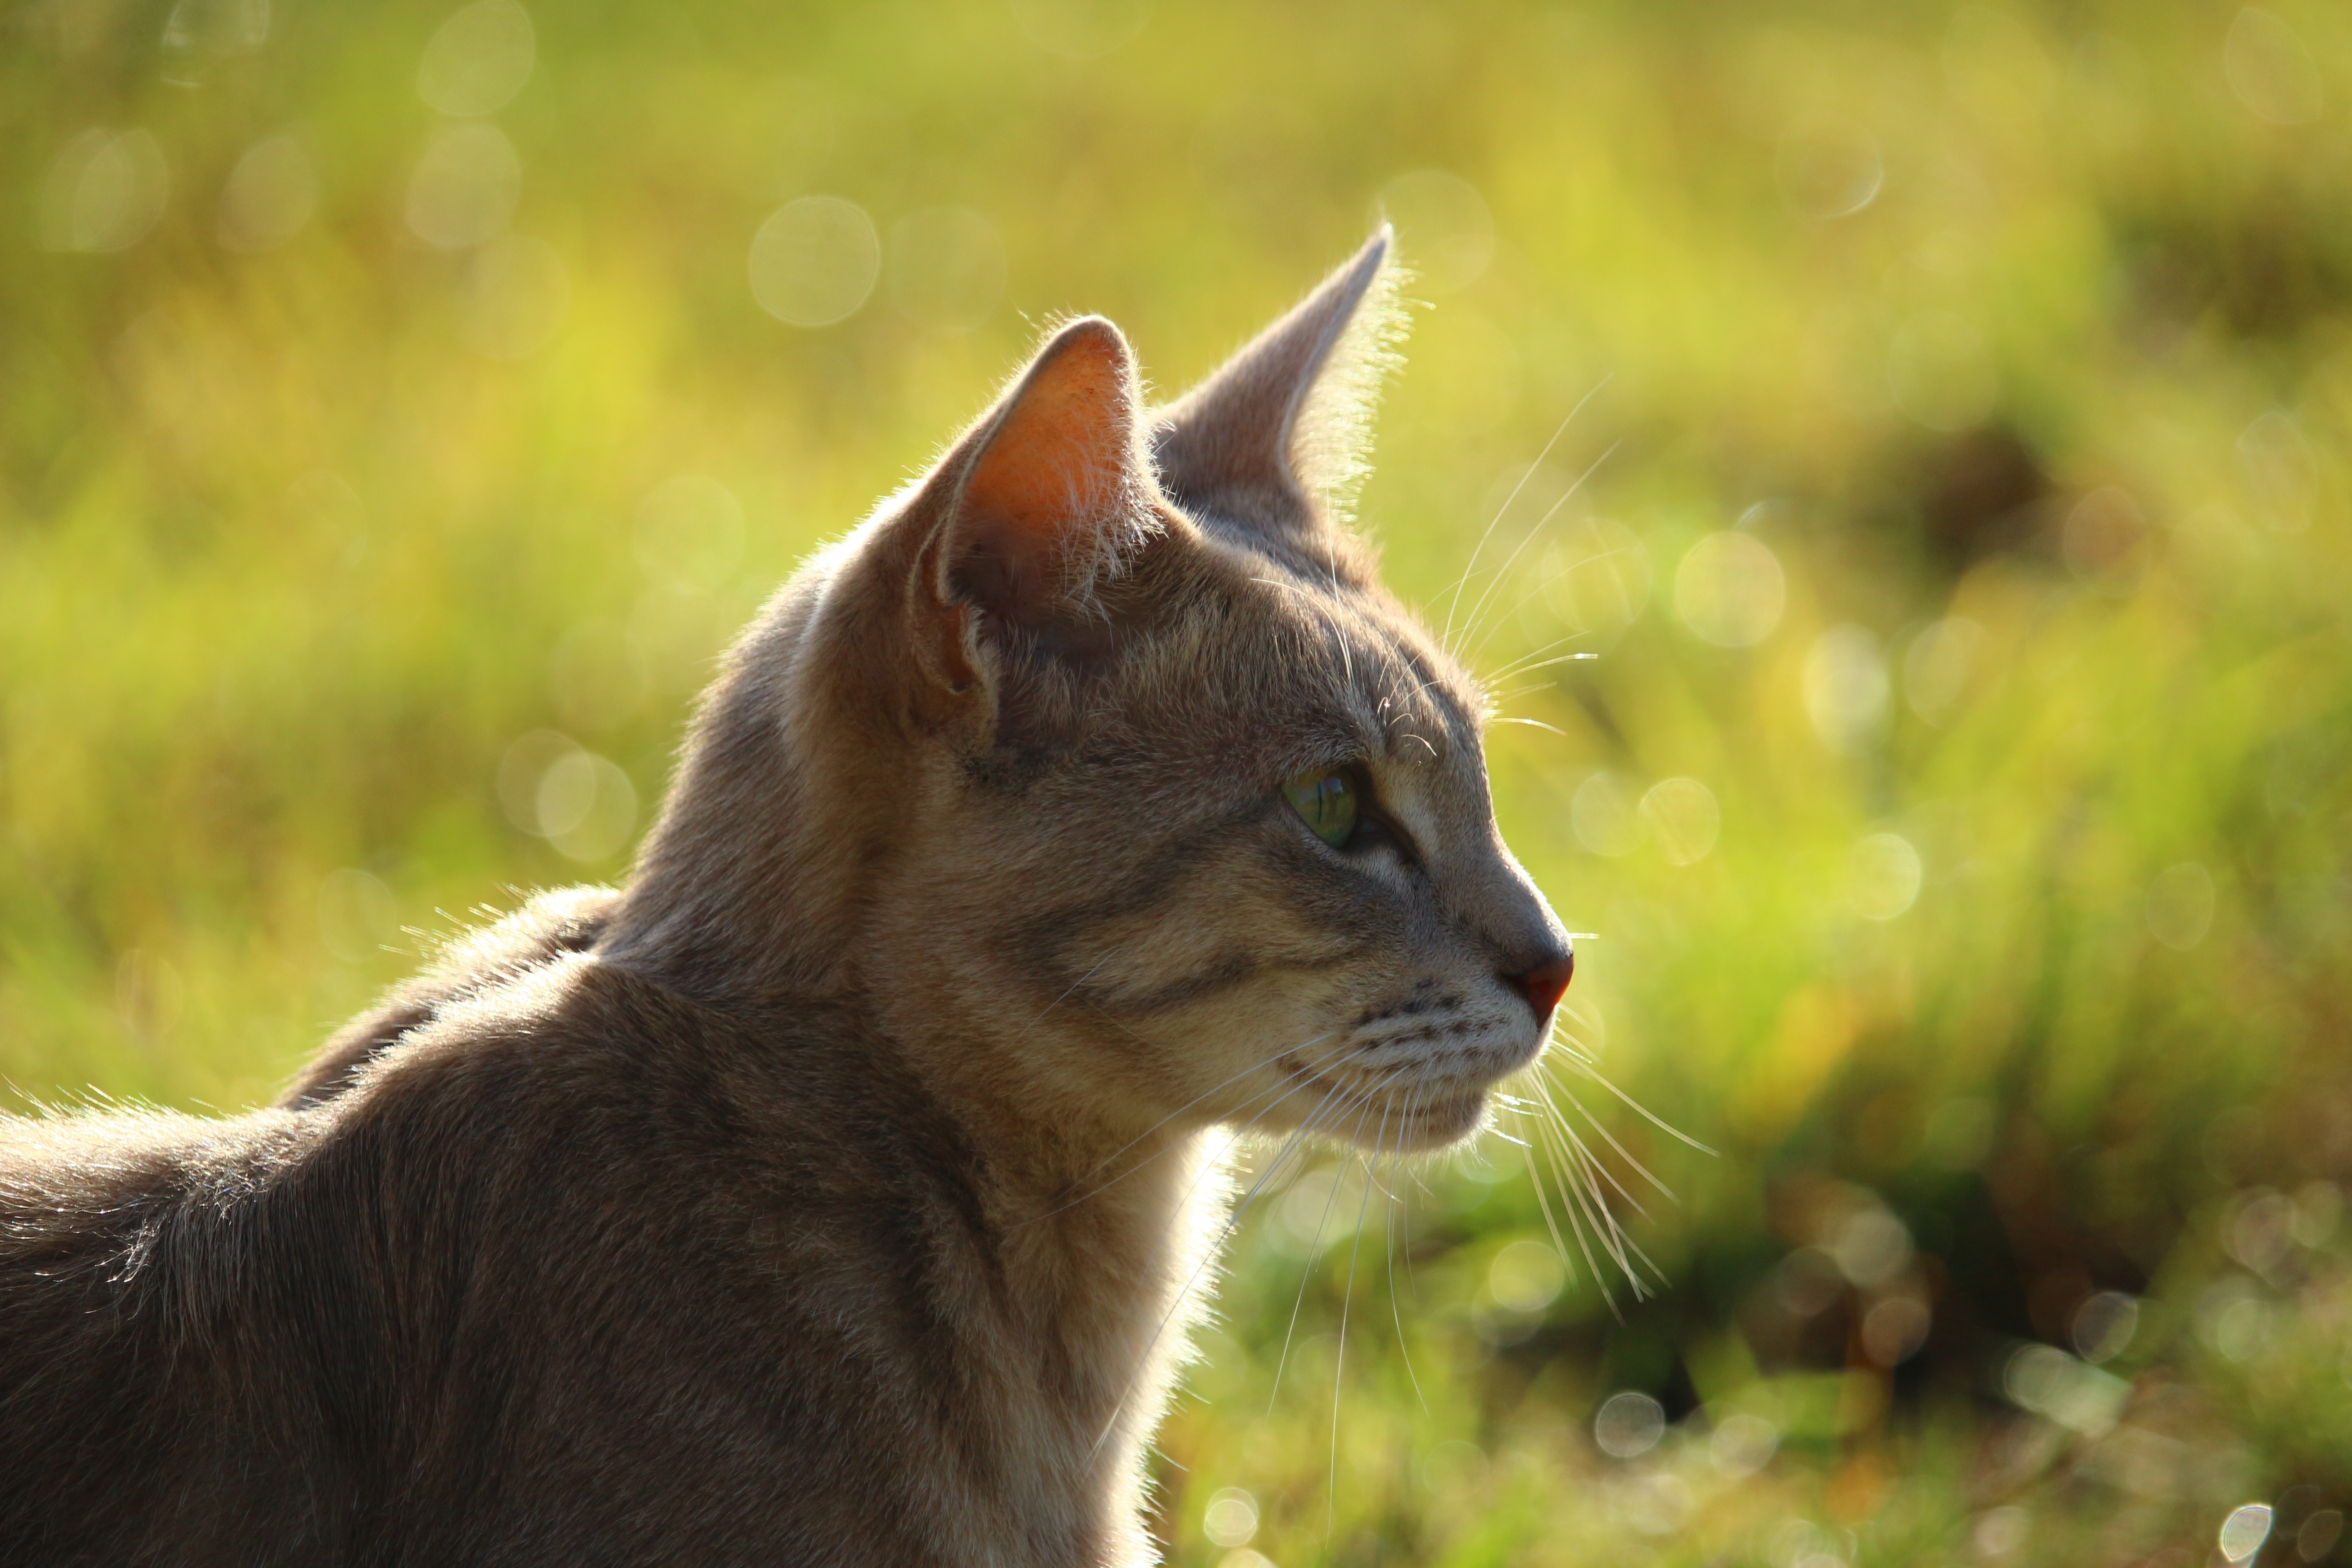
grass, wildlife, kitten, cat, mammal, fauna, whiskers, vertebrate, mieze, breed cat, puma, mackerel, tiger cat, wild cat, small to medium sized cats, cat like mammal